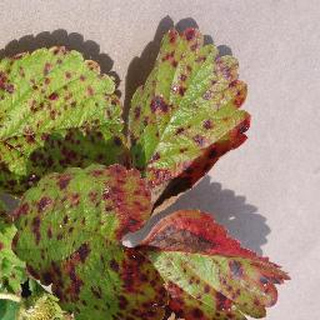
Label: strawberry_leaf_scorch